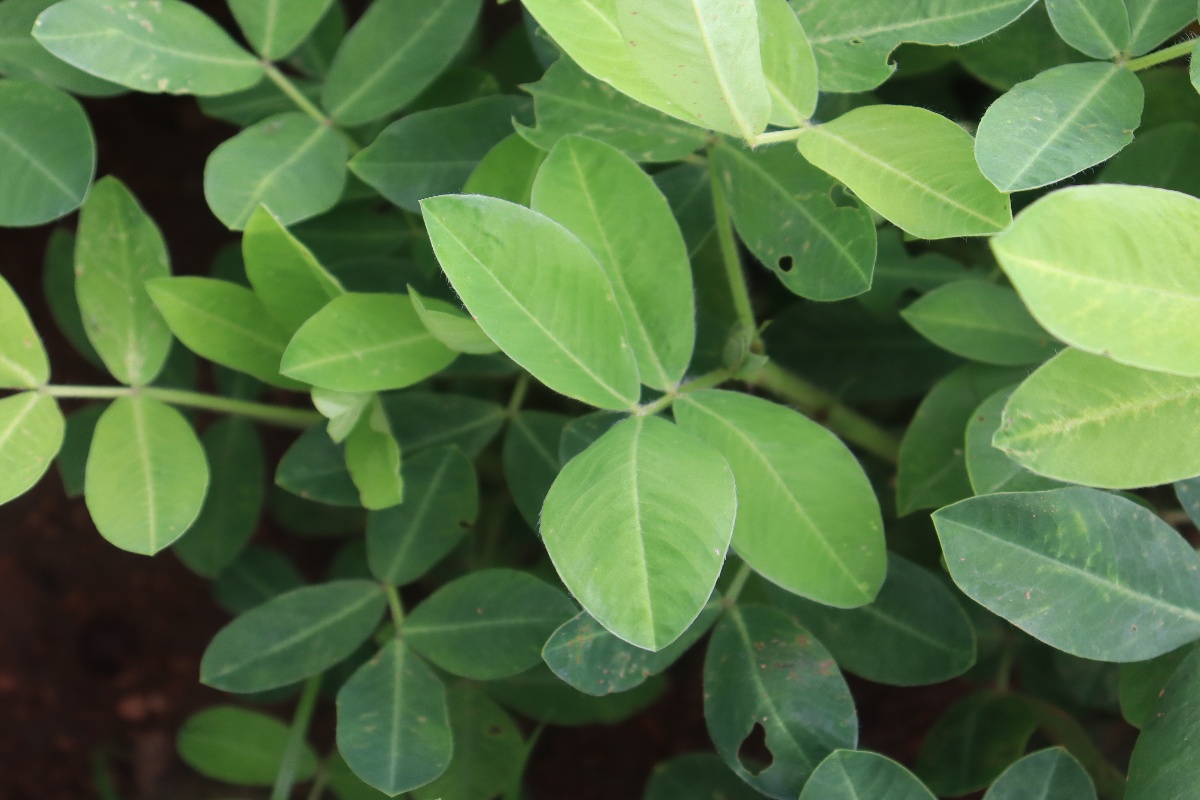
Label: early_leaf_spot